MG VA

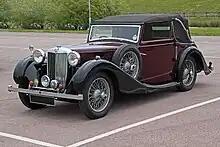
Tickford drophead coupé

The factory could also supply the car as a Tickford drophead coupé or as a 2-door open four-seater tourer. The saloon was priced at around GBP325, the four-seater tourer GBP280 and the Tickford coupé GBP351 all prices depending on exact specification. 564 tourers and 591 coupés were made. A very few chassis, probably only two, went to external coachbuilders.